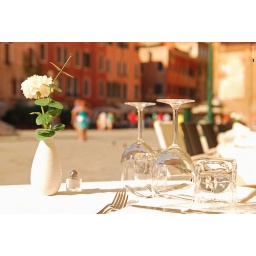
Venice, people, tourists, summer, autumn, portraits, Italy, a table in a cafe, restaurant, glasses, flower vase,